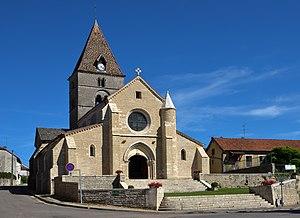
Eglise de Seine-sur-Vingeanne, Côte d'Or, Bourgogne, France. Construction
Saint-Seine-sur-Vingeanne est une commune française située dans le département de la Côte-d'Or en région Bourgogne-Franche-Comté.